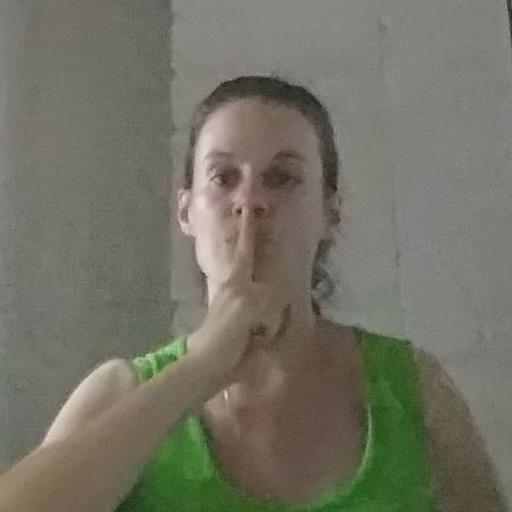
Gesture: mute